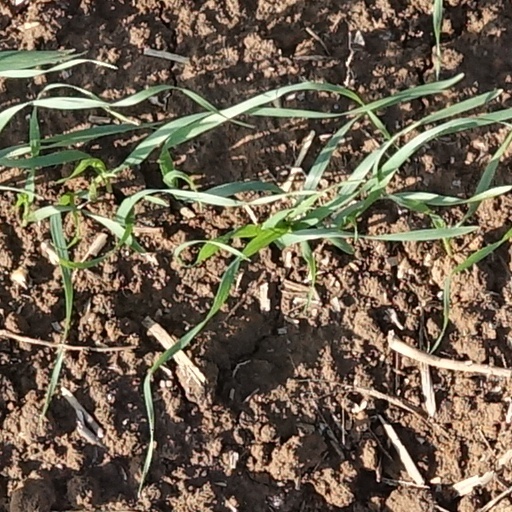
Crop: wheat